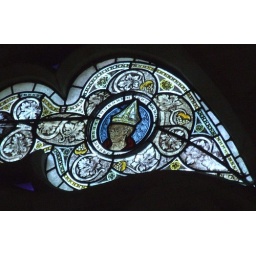
!4th century stained glass window in the Latin Chapel, north wall; a head of a bishop.